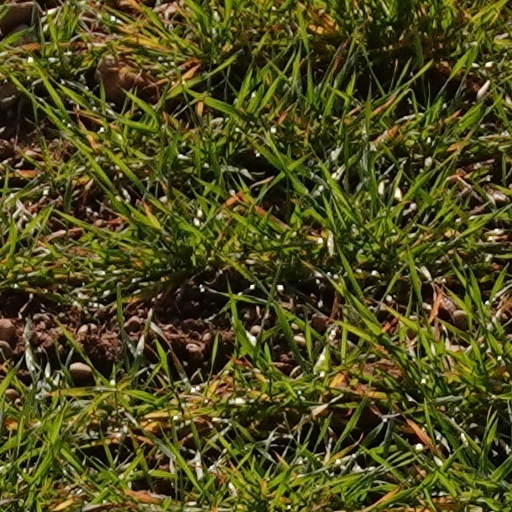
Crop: wheat